National Lampoon's Class Reunion

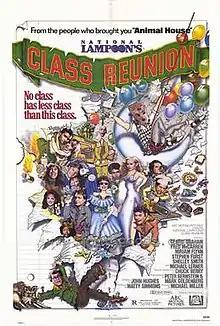
Theatrical release poster

National Lampoon's: Class Reunion is a 1982 American black comedy film produced by "National Lampoon" as the third film from the magazine. It was the second film released; although "National Lampoon Goes to the Movies" was filmed in 1981, it was delayed and not released until 1982.